Death of Ms Dhu

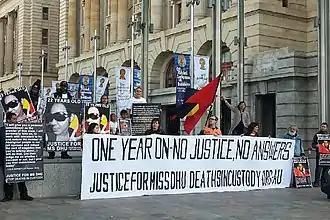
A group of demonstrators with a banner outside a public building

In October 2014, after more details of her time in custody had been made public, Dhu's family asked for a coroner's inquest into her death. They also called for the end of imprisonment for unpaid fines, the introduction of a CNS, 24-hour medical coverage and independent oversight at all police stations, "and justice reinvestment into communities, not prisons". These calls were supported by Greens MP Robin Chapple. At that time, the government of Western Australia and WA police were still said to be investigating the matter; a report was being prepared for the coroner. Premier Barnett expressed his sympathy for Dhu's family at a Perth rally in late 2014, and promised to make sure that "the full truth will come out", but insisted the inquest they were calling for would not be necessary. In February 2016, an anonymous activist group called "allies of Ms Dhu" began projecting images of Dhu and her family on buildings in Perth to raise awareness over her death and the upcoming inquest. On the first anniversary of her death, multiple protests were held around Australia demanding an investigation. Dhu's death and her family's activism attracted national media attention, something that is rare for Aboriginal deaths in custody.